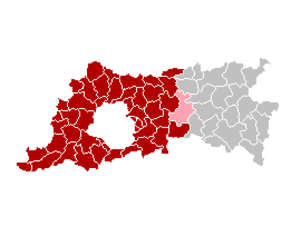
La Ceinture verte de Bruxelles est la zone rurale autour de la Région de Bruxelles-Capitale et se compose de l'arrondissement de Hal-Vilvorde et de la partie ouest de l'arrondissement de Louvain. Cette région est divisée en quatre régions plus petites: